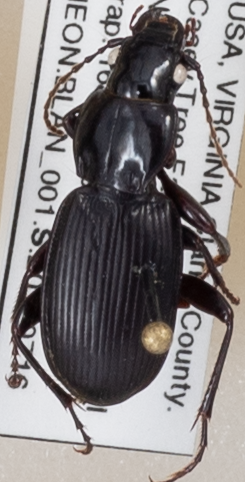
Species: Cyclotrachelus furtivus
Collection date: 2019-07-16
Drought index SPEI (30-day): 0.26
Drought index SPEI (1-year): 2.09
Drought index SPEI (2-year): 2.09